Refugee crisis

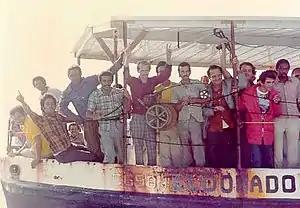
A boat crowded with Cuban refugees arrives in Key West, Florida, during the 1980 Mariel Boatlift.

In the 1970s Uganda and other East African nations implemented racist policies that targeted the Asian population of the region. Uganda under Idi Amin's leadership was particularly most virulent in its anti-Asian policies, eventually resulting in the expulsion and ethnic cleansing of Uganda's Asian minority. Uganda's 80,000 Asians were mostly Indians born in the country. India had refused to accept them. Most of the expelled Indians eventually settled in the United Kingdom, Canada and in the United States.